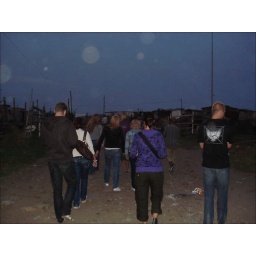
Ik in mijn nieuwe shirt van BillaBong in slechtste deel van township